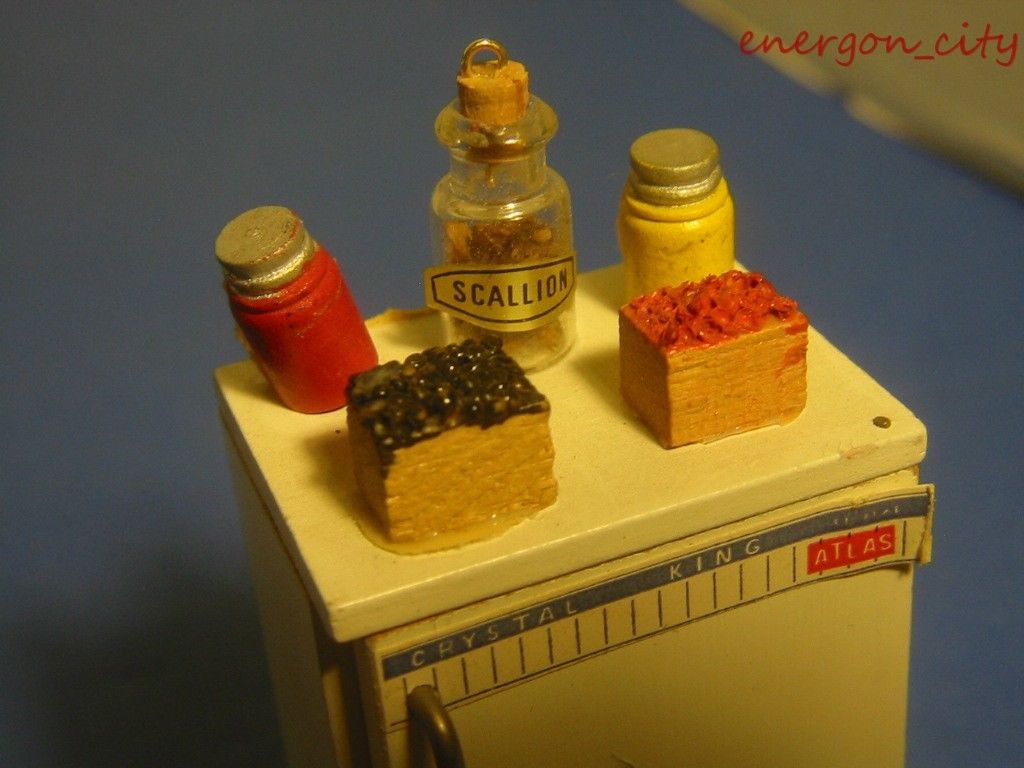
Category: toaster